Sport in Mexico

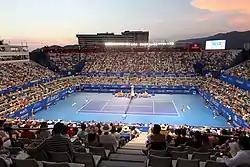
An open shot from the Acapulco Open, 2015.

The Central American and Caribbean Games is a multi-sport regional championship event, held quadrennially (once every four years), typically in the middle (even) year between Summer Olympics. The Games are for countries in Central America, the Caribbean, Mexico, and the South American Caribbean countries of Colombia, Guyana, Suriname, and Venezuela. They are designed to provide a step between sub-CACG-region Games held the first year following a Summer Olympics (e.g. Central American Games) and the Continental Championships, the Pan American Games, held the year before the Summer Olympics. The CACGs are the oldest continuing regional games in the world. As of 2014, Mexico has hosted the CACG games four times, three in Mexico City and one in Veracruz. Mexico is also one of the three countries present at the first games and the first organizer of the Games. Mexico is the only country that has attended all editions, without a single absence and has the most medals and second most gold medals as of 2019.